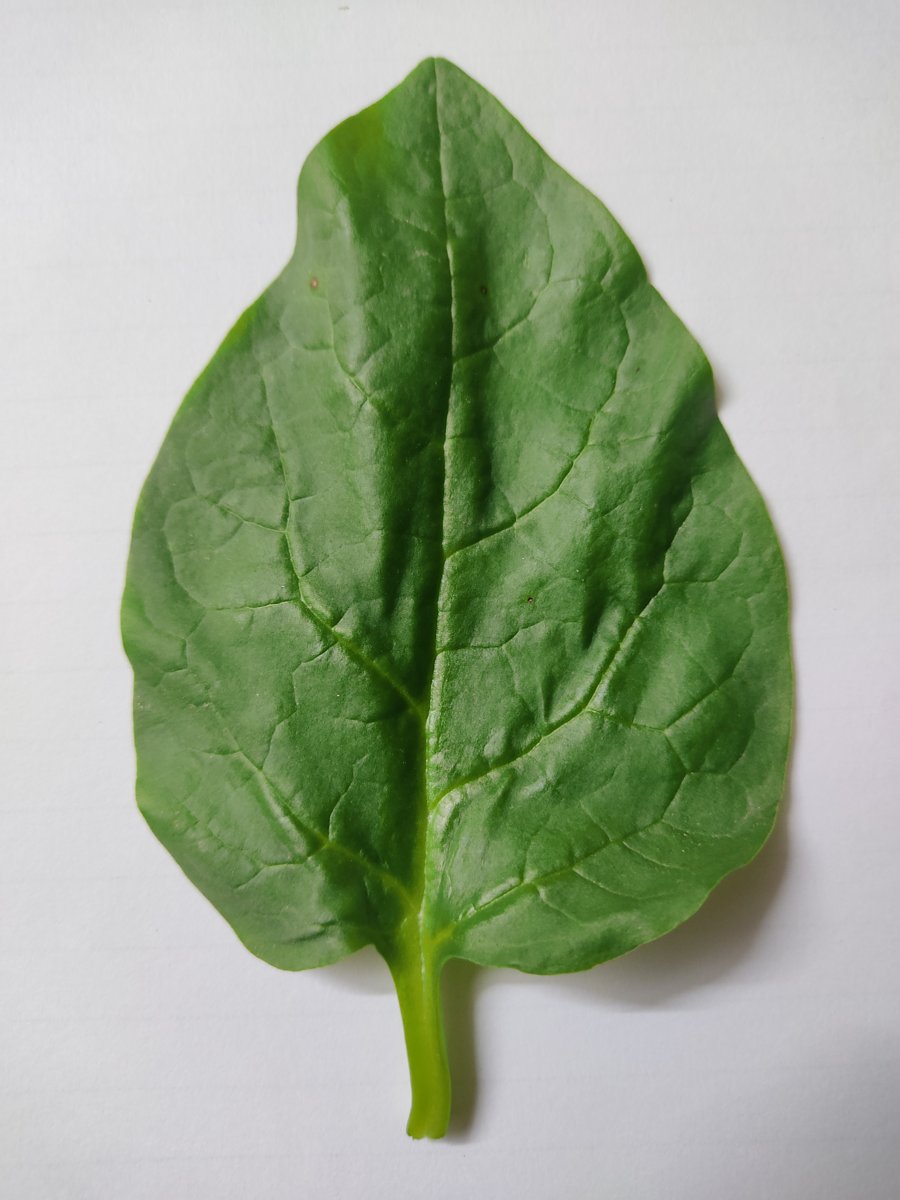
Label: Healthy-Leaf